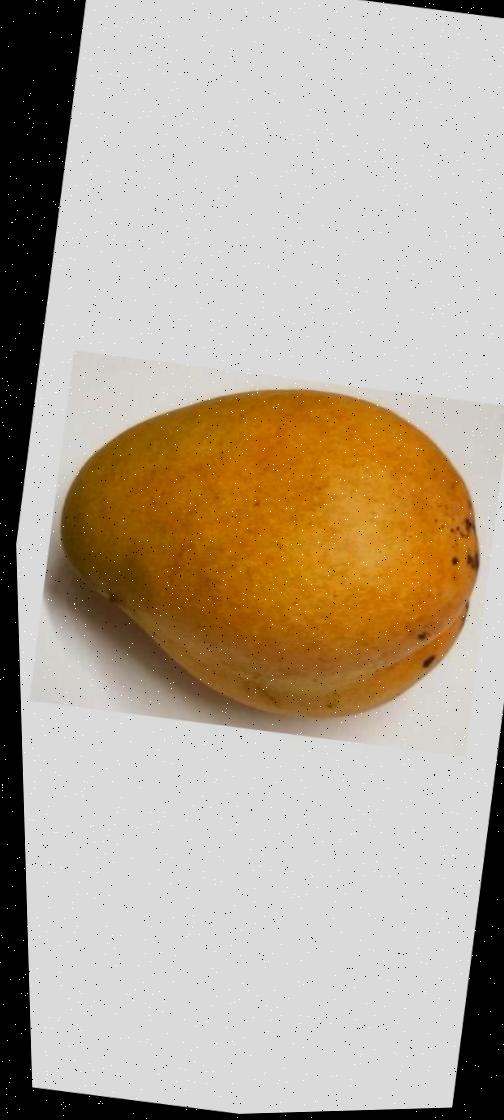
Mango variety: Bari-11